Answer in natural language. Considering the relative positions, is Window (marked B) above or below Doorway (marked A)? Choose between the following options: above or below
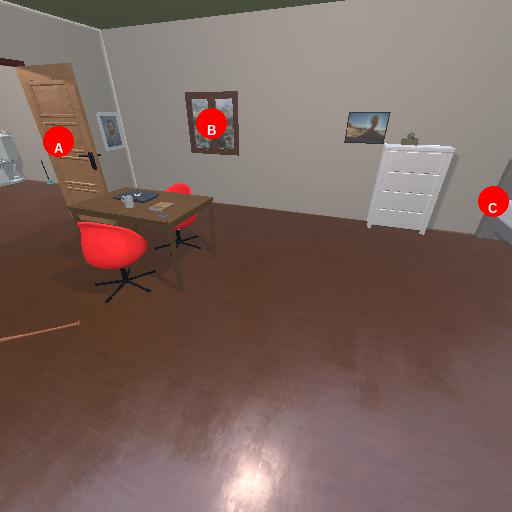
<answer>above</answer>